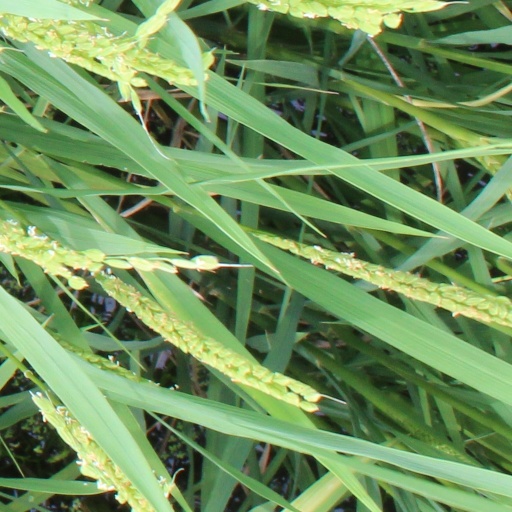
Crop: rice